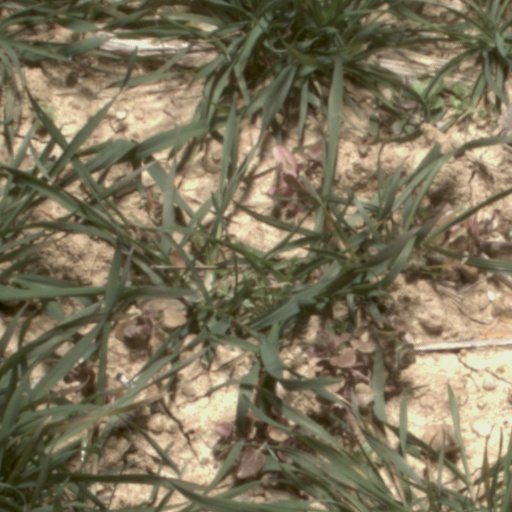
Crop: wheat